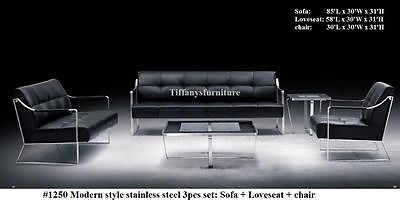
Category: sofa